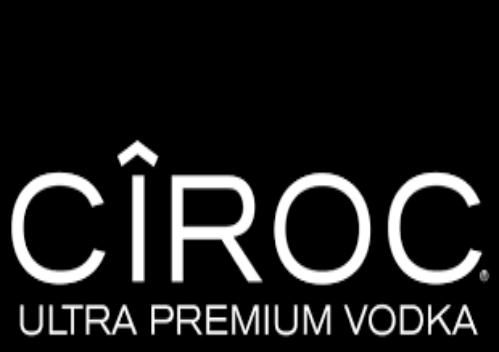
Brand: Ciroc
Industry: Necessities